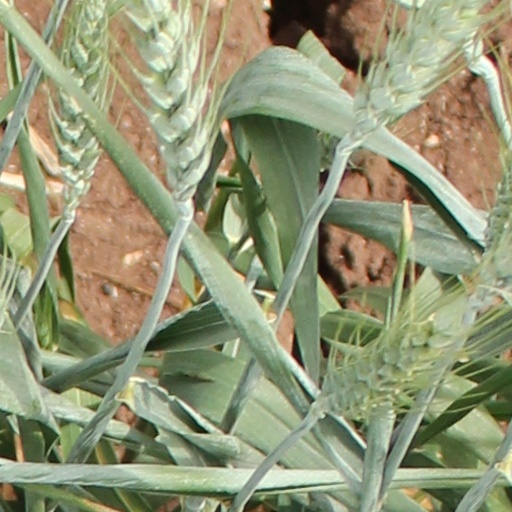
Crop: wheat